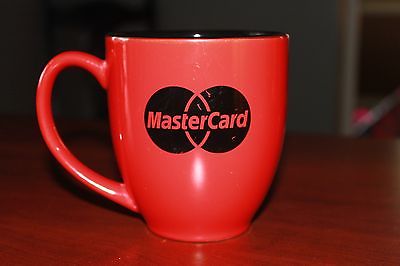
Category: mug